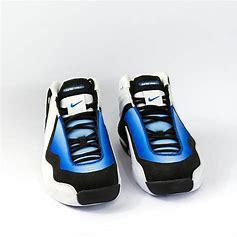
Brand: Nike
Model: Air 3